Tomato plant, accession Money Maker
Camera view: vertical (180 deg); turntable rotation: 210 degrees
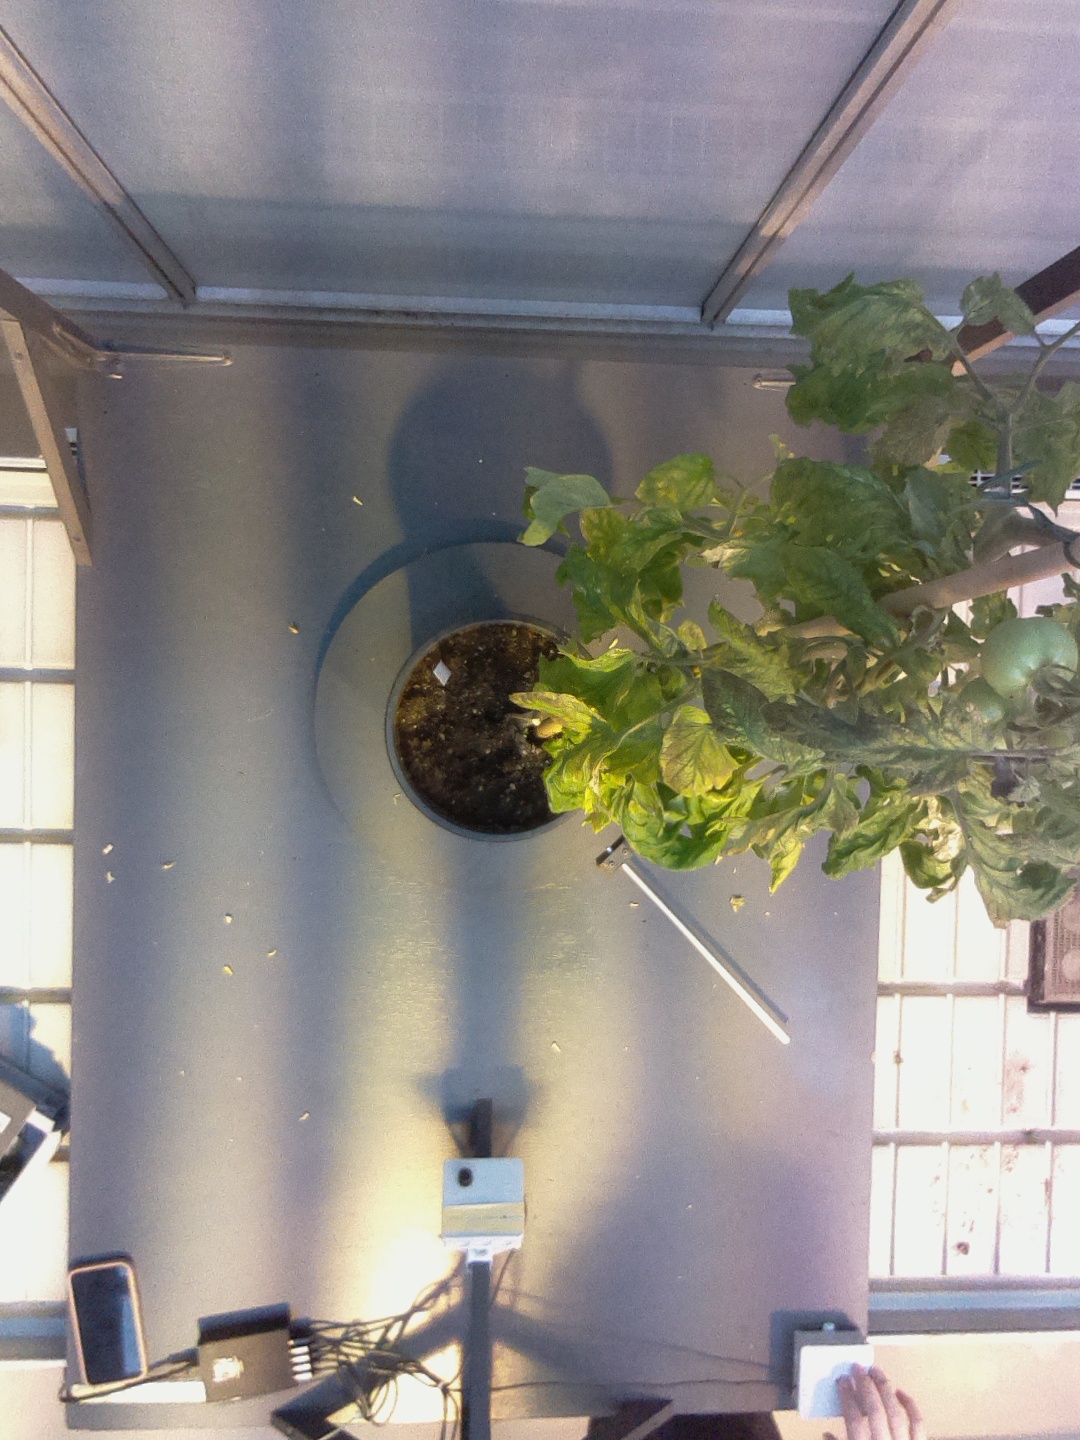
BBCH growth stage 79: 90% -100% of final fruit size